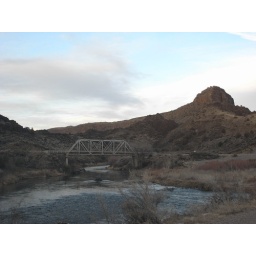
The bridge crossing the river a few miles below Taos.